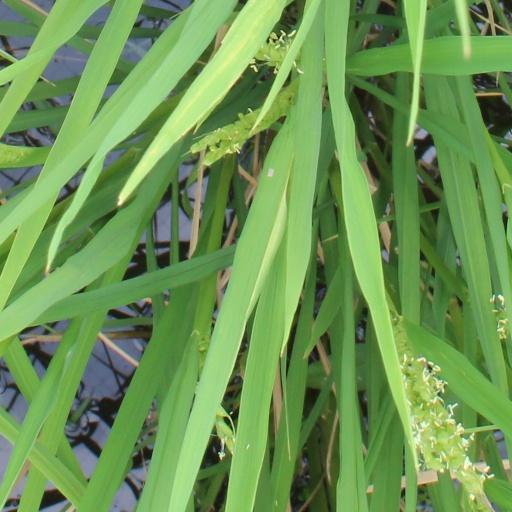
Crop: rice